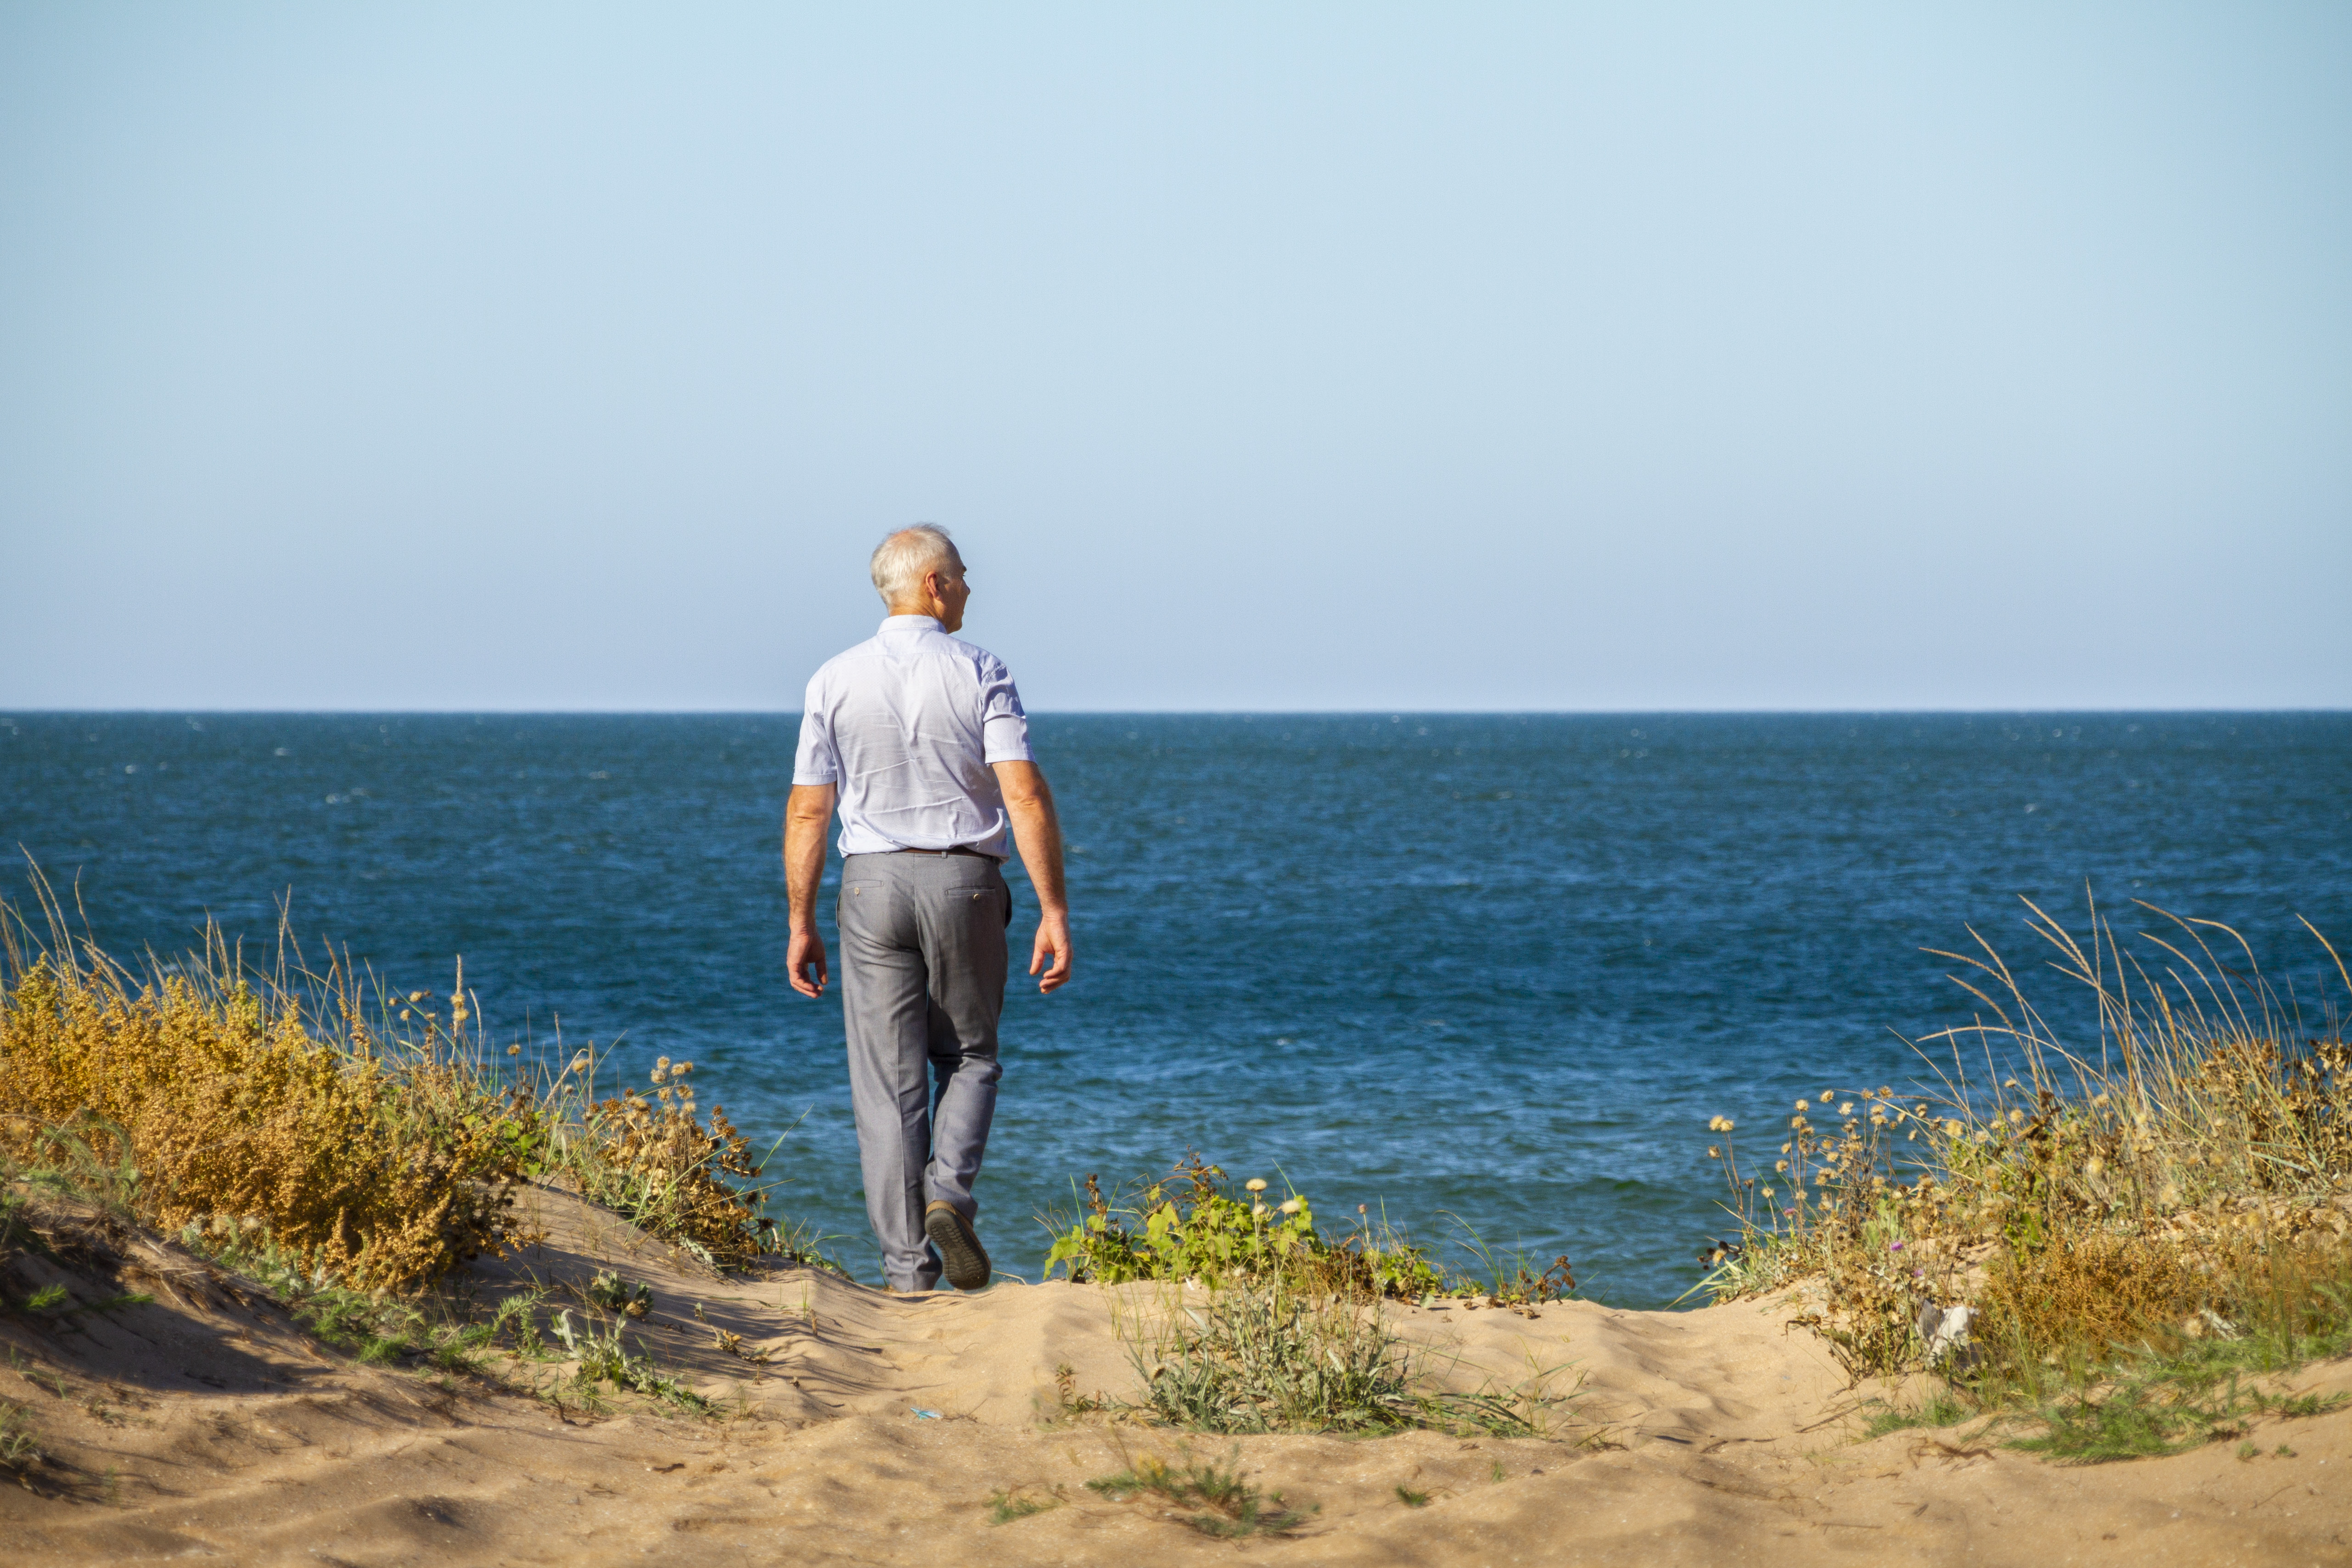
man, sea, summer, journey, rest, walk, beach, vacation, coast, shore, ocean, sky, horizon, sand, grass family, coastal and oceanic landforms, fun, grass, tourism, photography, plant, leisure, wave, travel, bay